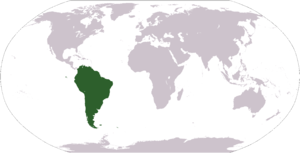
174 pays prennent part à ce tour préliminaire de la Coupe du monde de football de 1998 pour un total de 643 matchs de qualification.
Cette page vous présente les différents tours préliminaires à la Coupe du monde 1958. C'est la 5ᵉ édition des éliminatoires puisqu'en 1930, la première Coupe du monde se joue « sur invitation ».
Les différents tours préliminaires à la Coupe du monde 1938 constituent la 2ᵉ édition d'une phase éliminatoire puisqu'en 1930, la première Coupe du monde se joue « sur invitation ».